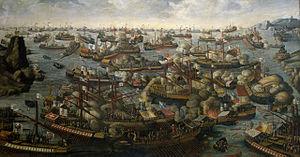
Peinture de la bataille de Lépante de 1571. Huile sur toile. Italiano: La battaglia di Lepanto (artista sconosciuto). La battaglia di Lepanto. H. Letter, raffigurazione della Battaglia di Lepanto